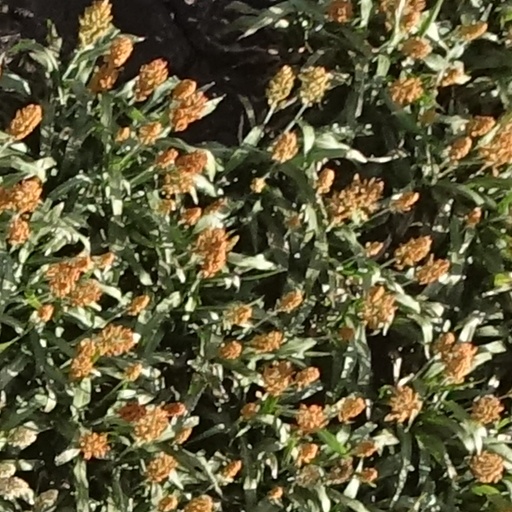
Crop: sorghum